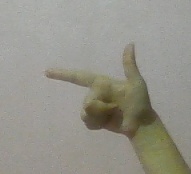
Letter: yaa